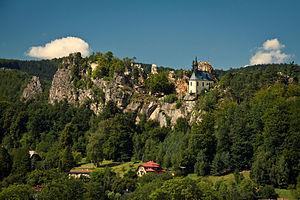
Malá Skála est une commune du district de Jablonec nad Nisou, dans la région de Liberec, en République tchèque. Sa population s'élevait à 1 184 habitants en 2018.